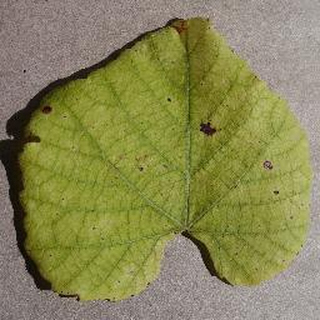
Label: grape_leaf_blight